Hancock (film)

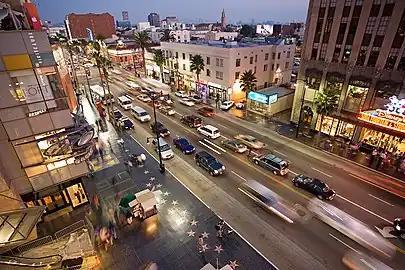
Hollywood Boulevard was one of the film's practical locations.

In October 2006, Peter Berg was attached to direct "Tonight, He Comes" with production slated to begin in May 2007 in Los Angeles, the story's setting. Berg had been midway through filming "The Kingdom" when he heard about the film and called Michael Mann, who had become one of its producers. The new director compared the original script's tone to "Leaving Las Vegas" (1995), calling it "a scathing character study of this suicidal alcoholic superhero". The director explained the rewrite: "We thought the idea was cool, but we did want to lighten it up. We all did." Before filming began, "Tonight, He Comes" was retitled "John Hancock", and it was eventually shortened to "Hancock".